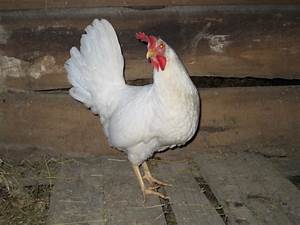
Label: chicken